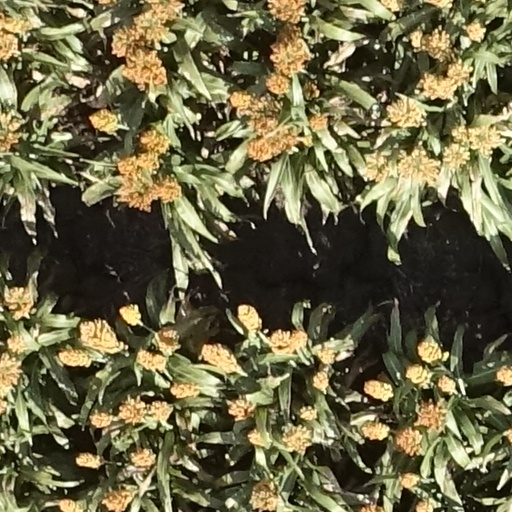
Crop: sorghum